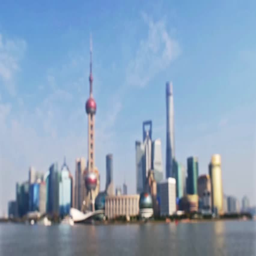
skyline in a clear day with blue sky